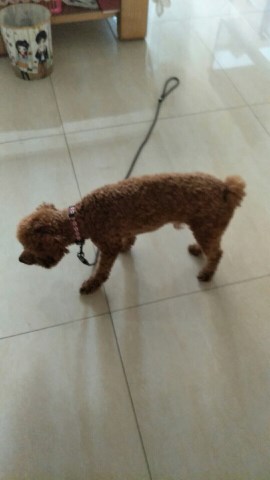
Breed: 7449-n000128-teddy